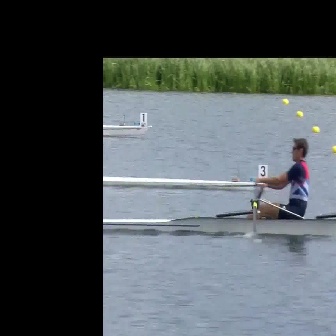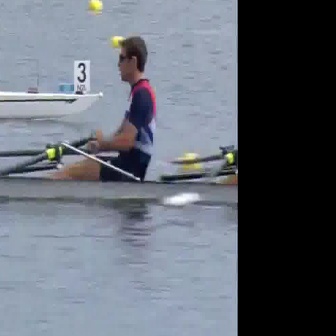
  Please identify the target specified by the bounding box [219,137,309,227] in the first image and locate it in the second image. Return the coordinates in [x_min,y_min,x_max,y_max] format.
Answer: [1,35,155,189]